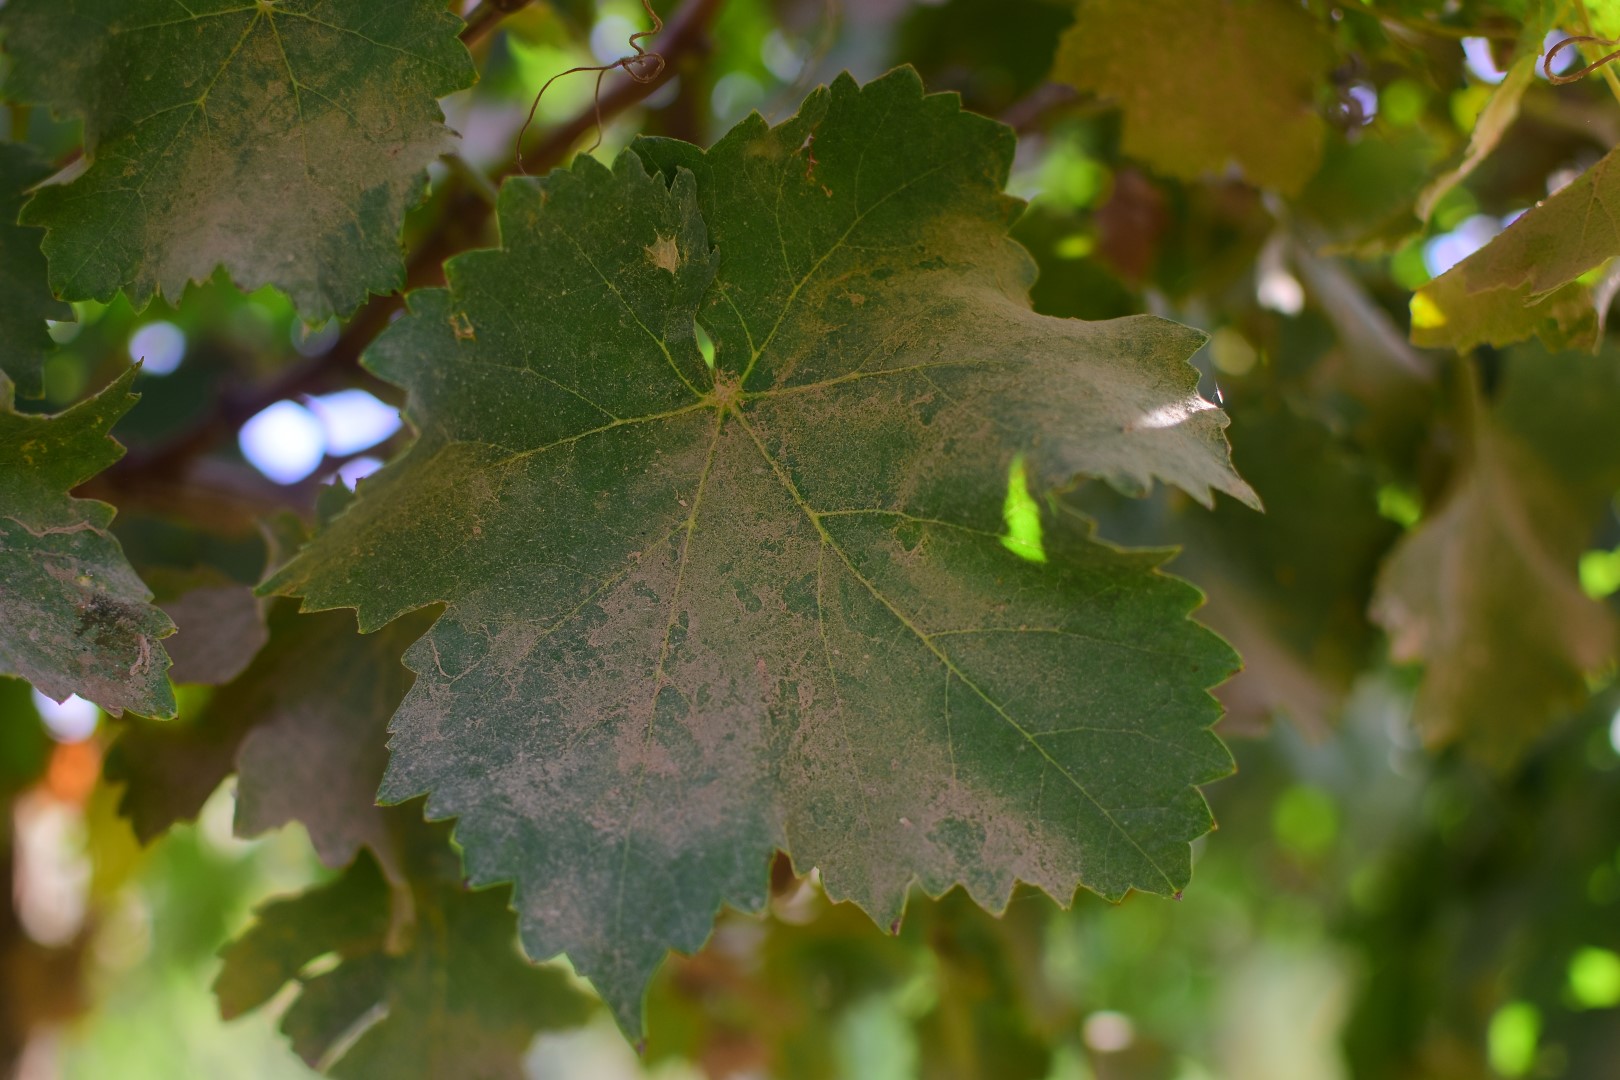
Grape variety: Deas Al-Annz